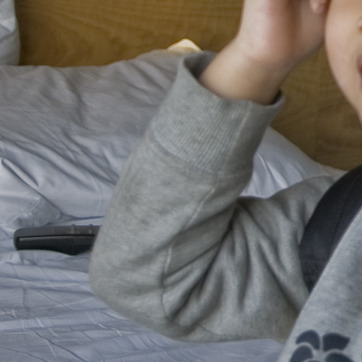
Material: fabric